Charlie Johnson (defensive tackle)

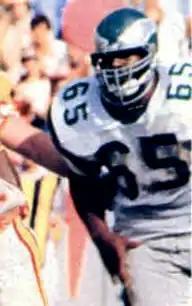
Johnson in 1979 playoffs

Charles Johnson (February 17, 1952 – August 13, 2021) was an American professional football defensive tackle who played for nine seasons in the National Football League (NFL), primarily with the Philadelphia Eagles. He played in Super Bowl XV for the Eagles and was selected to three Pro Bowls. Johnson's three interceptions in 1980 were remarkable because he was typically replaced by teammate Ken Clarke on passing downs. After serving with the U.S. Army in Vietnam, Johnson played college football for the Colorado Buffaloes.